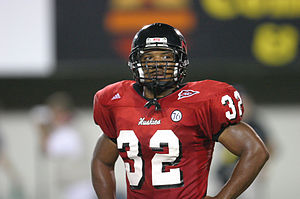
Michael Turner
Michael Turner
Michael Turner er en amerikansk footballspiller, der pt. er free agent. Turner har tidligere spillet ni år i NFL for henholdsvis San Diego Chargers og Atlanta Falcons. Han har to gange deltaget i Pro Bowl.